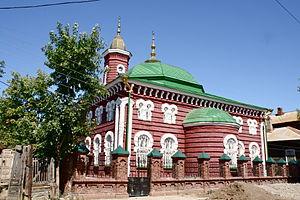
Cet article présente la liste de mosquées de Russie.